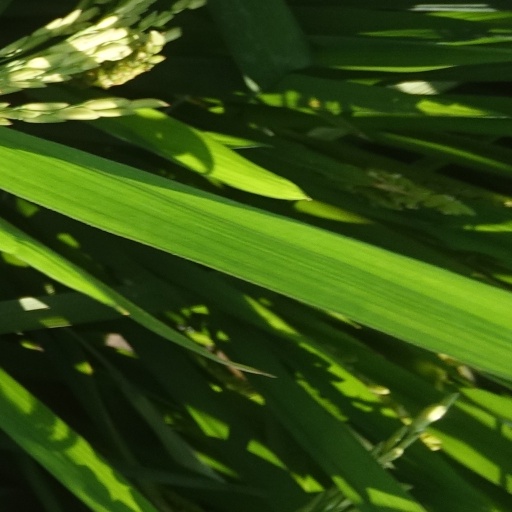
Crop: rice